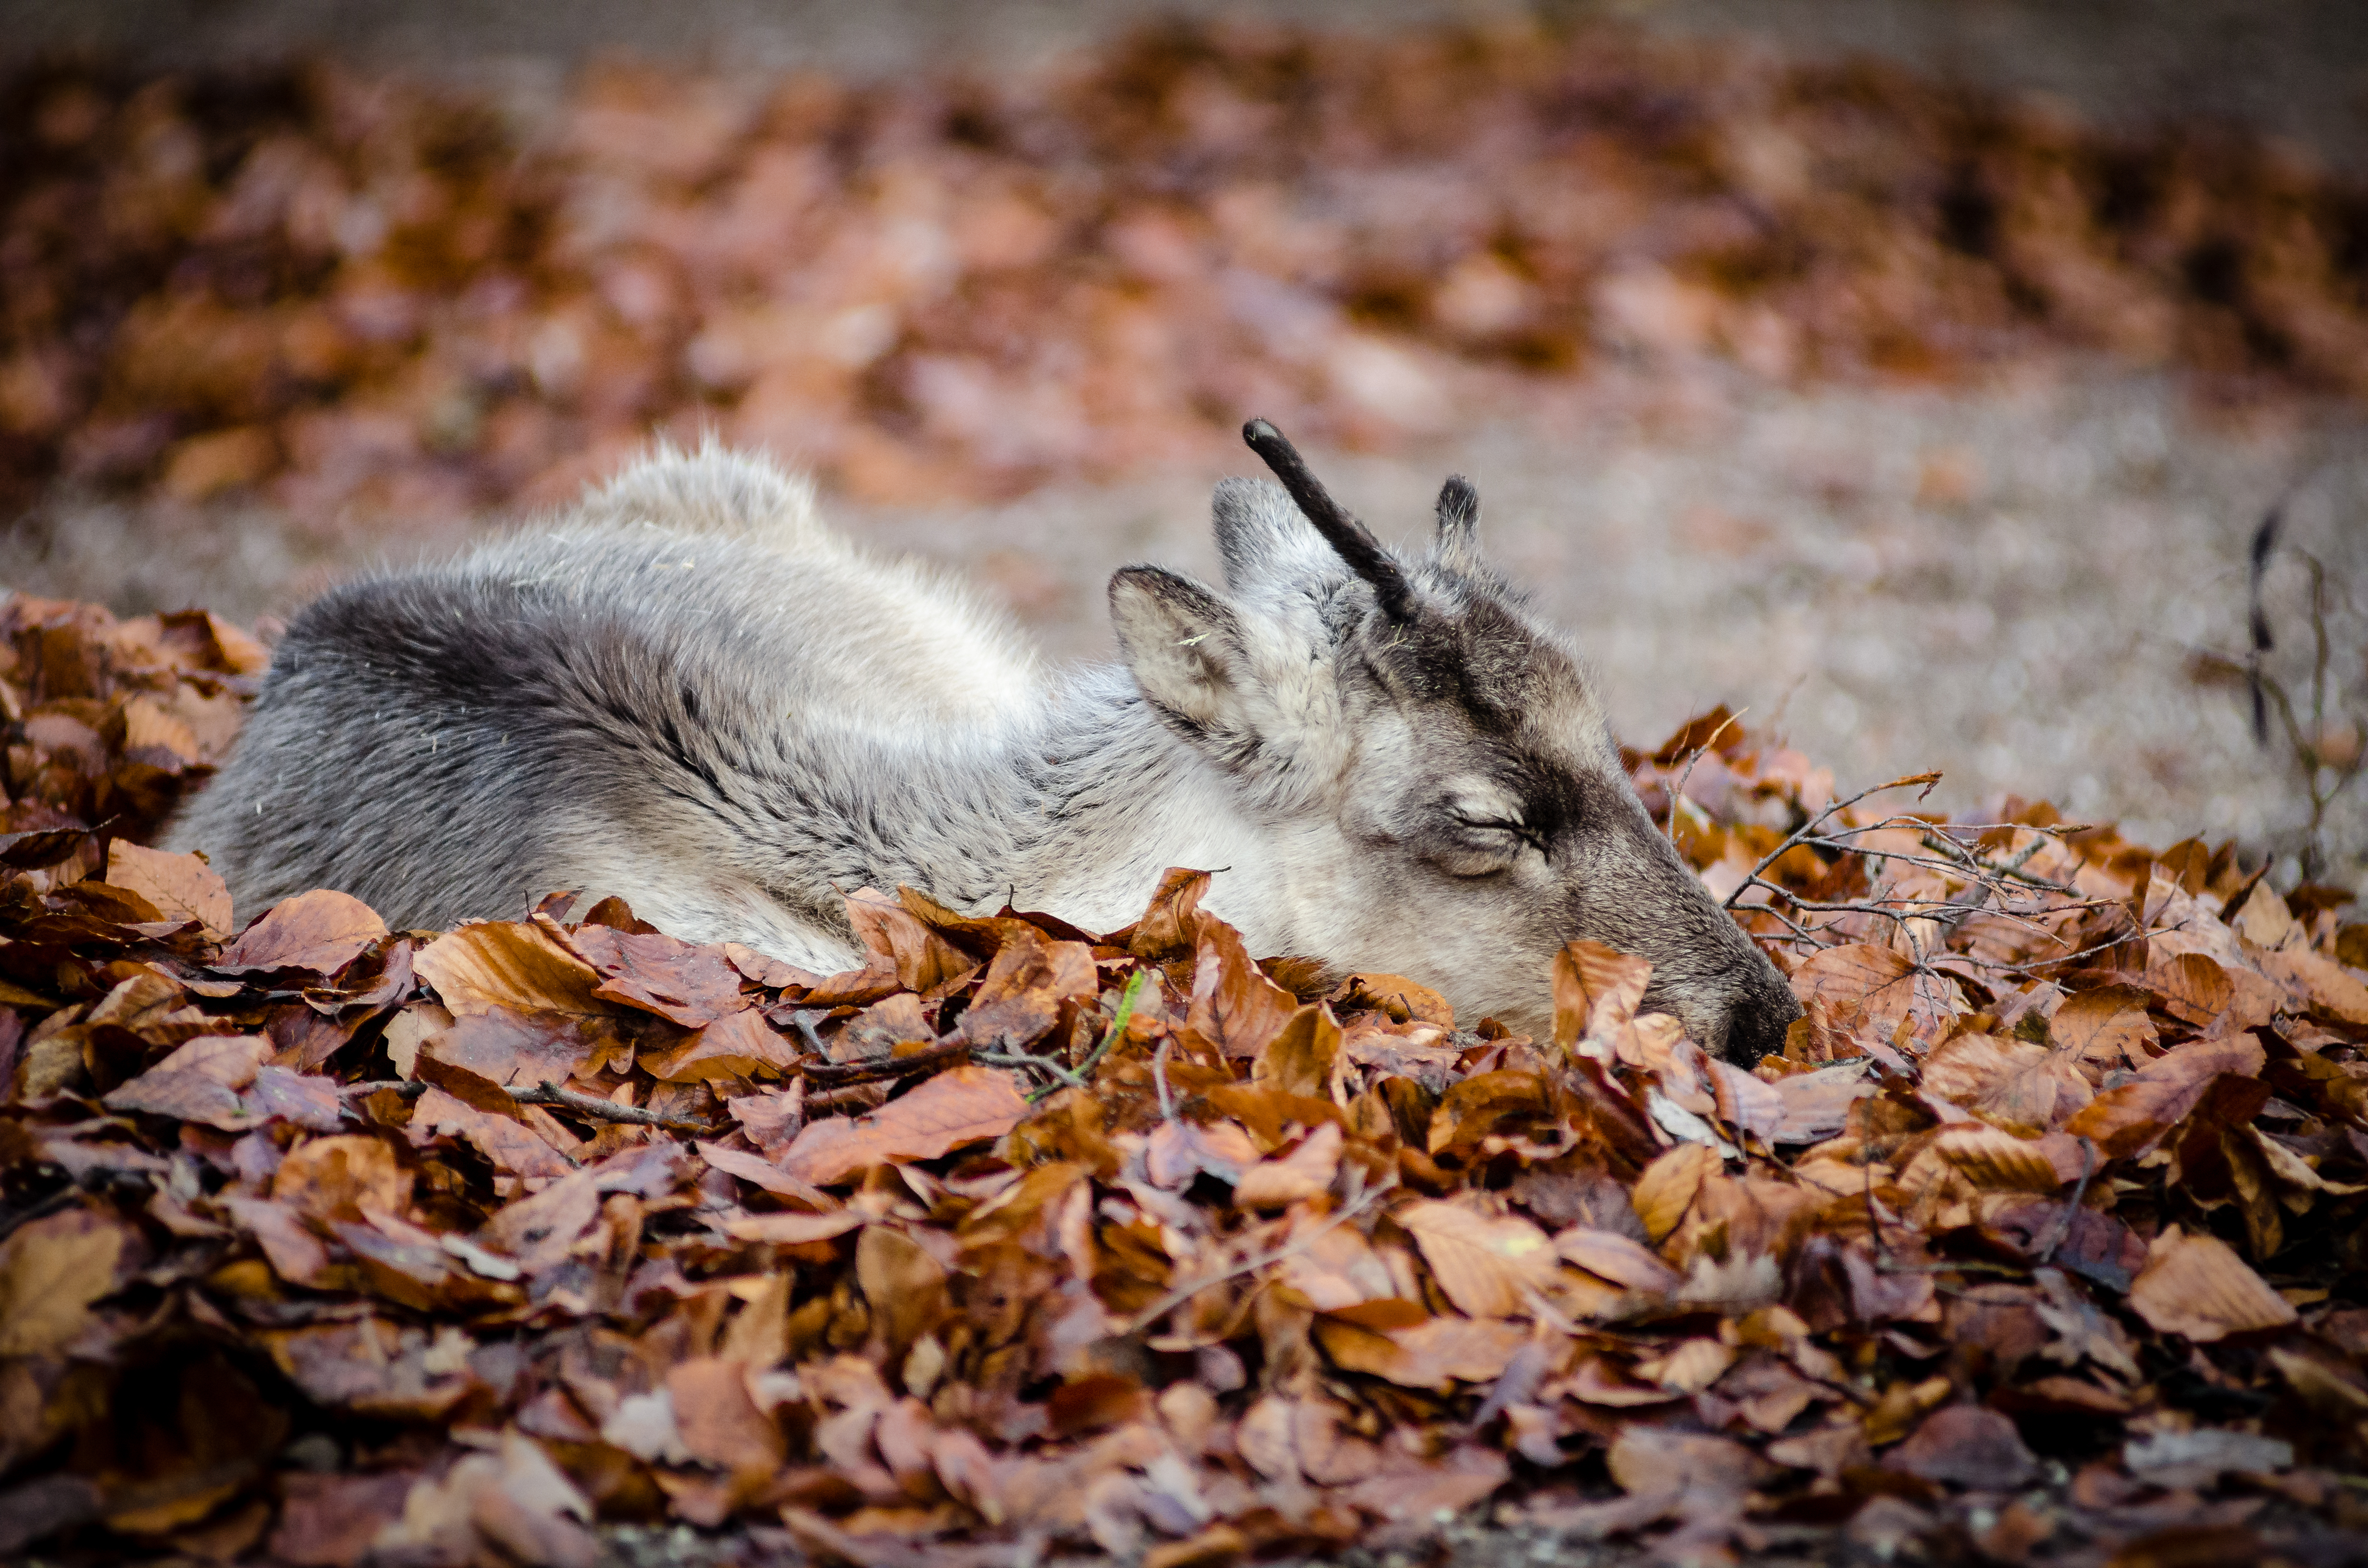
nature, branch, leaf, animal, cute, wildlife, zoo, fur, sleeping, autumn, mammal, gray, nikon, squirrel, season, fauna, nap, leaves, grey, bed, animals, reindeer, caribou, vertebrate, germany, deutschland, bltter, tired, tier, ss, fell, tiere, antlers, lying, d7000, niedlich, tierpark, grau, mde, bett, schlafend, schlafen, rentier, hirsch, liegen, geweih, cervidae, liegend, rangifer, tarandus, mittergsschlaf